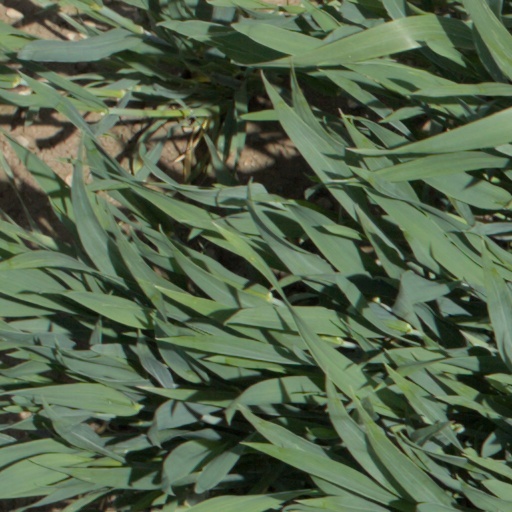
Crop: wheat